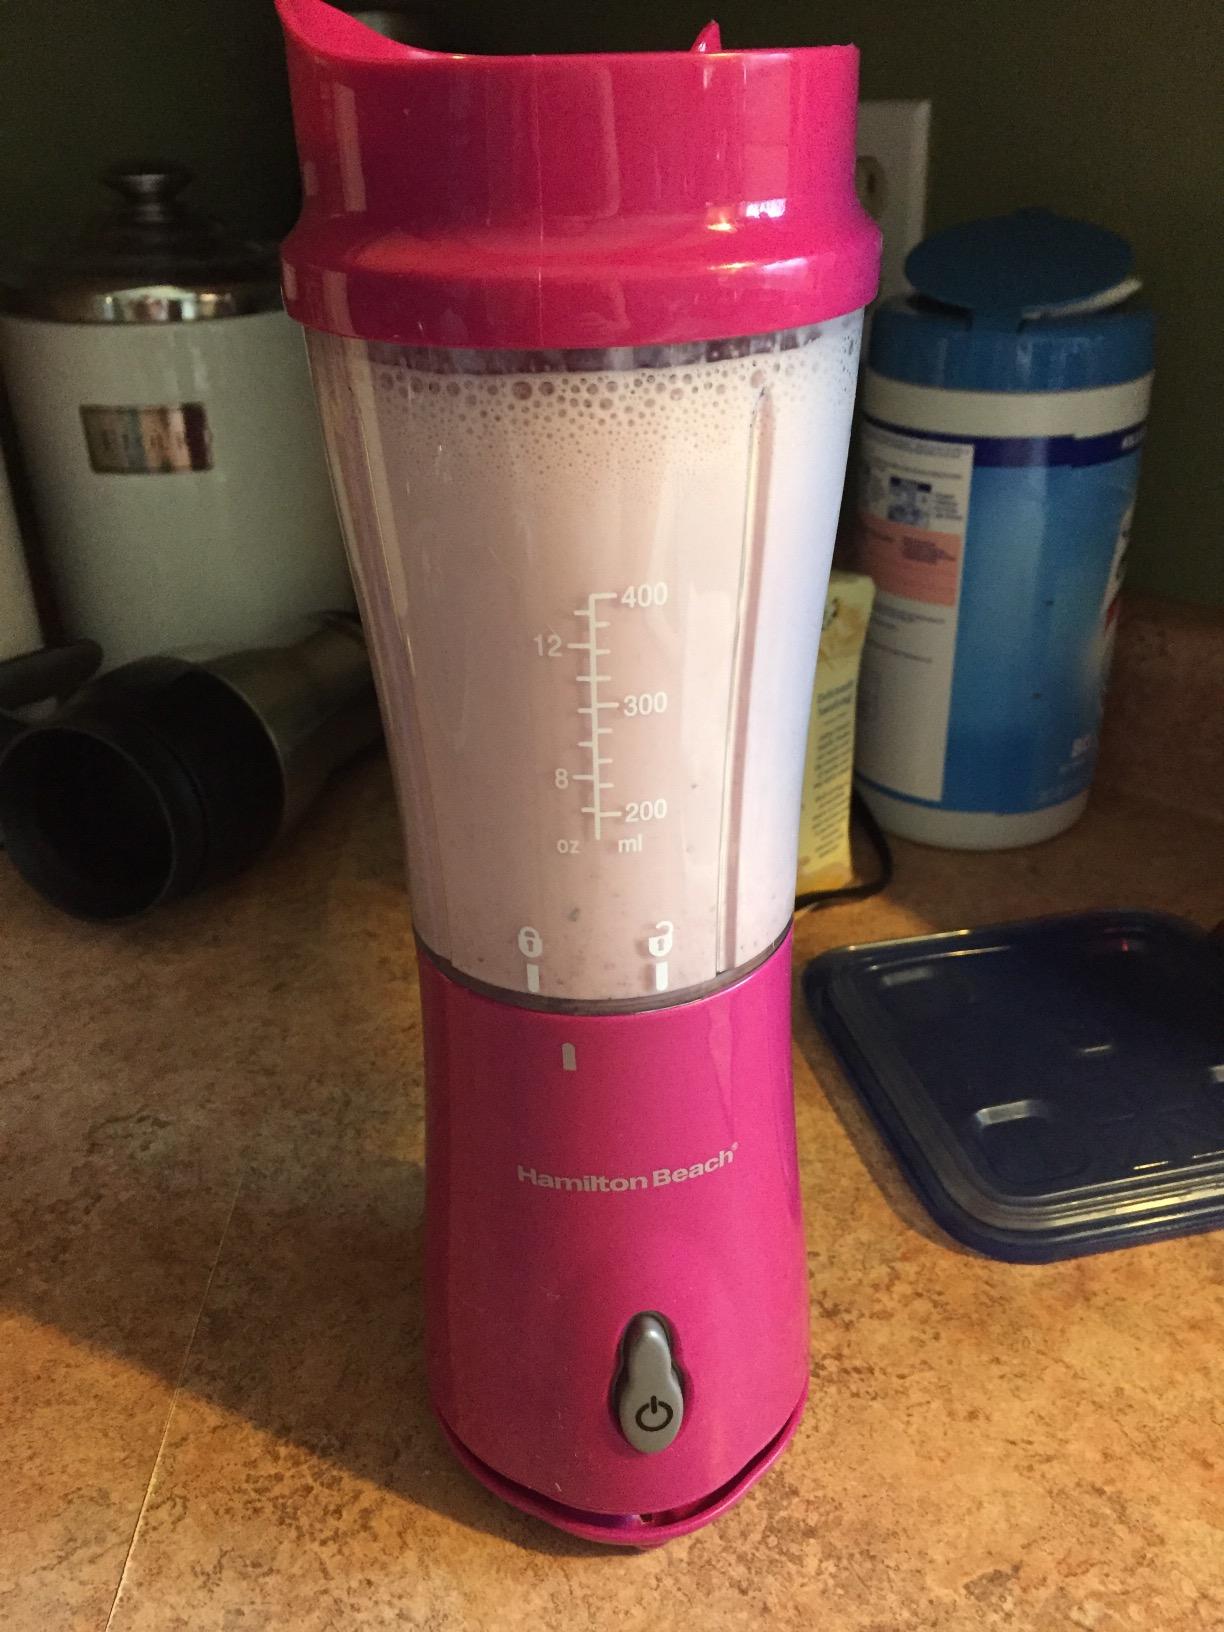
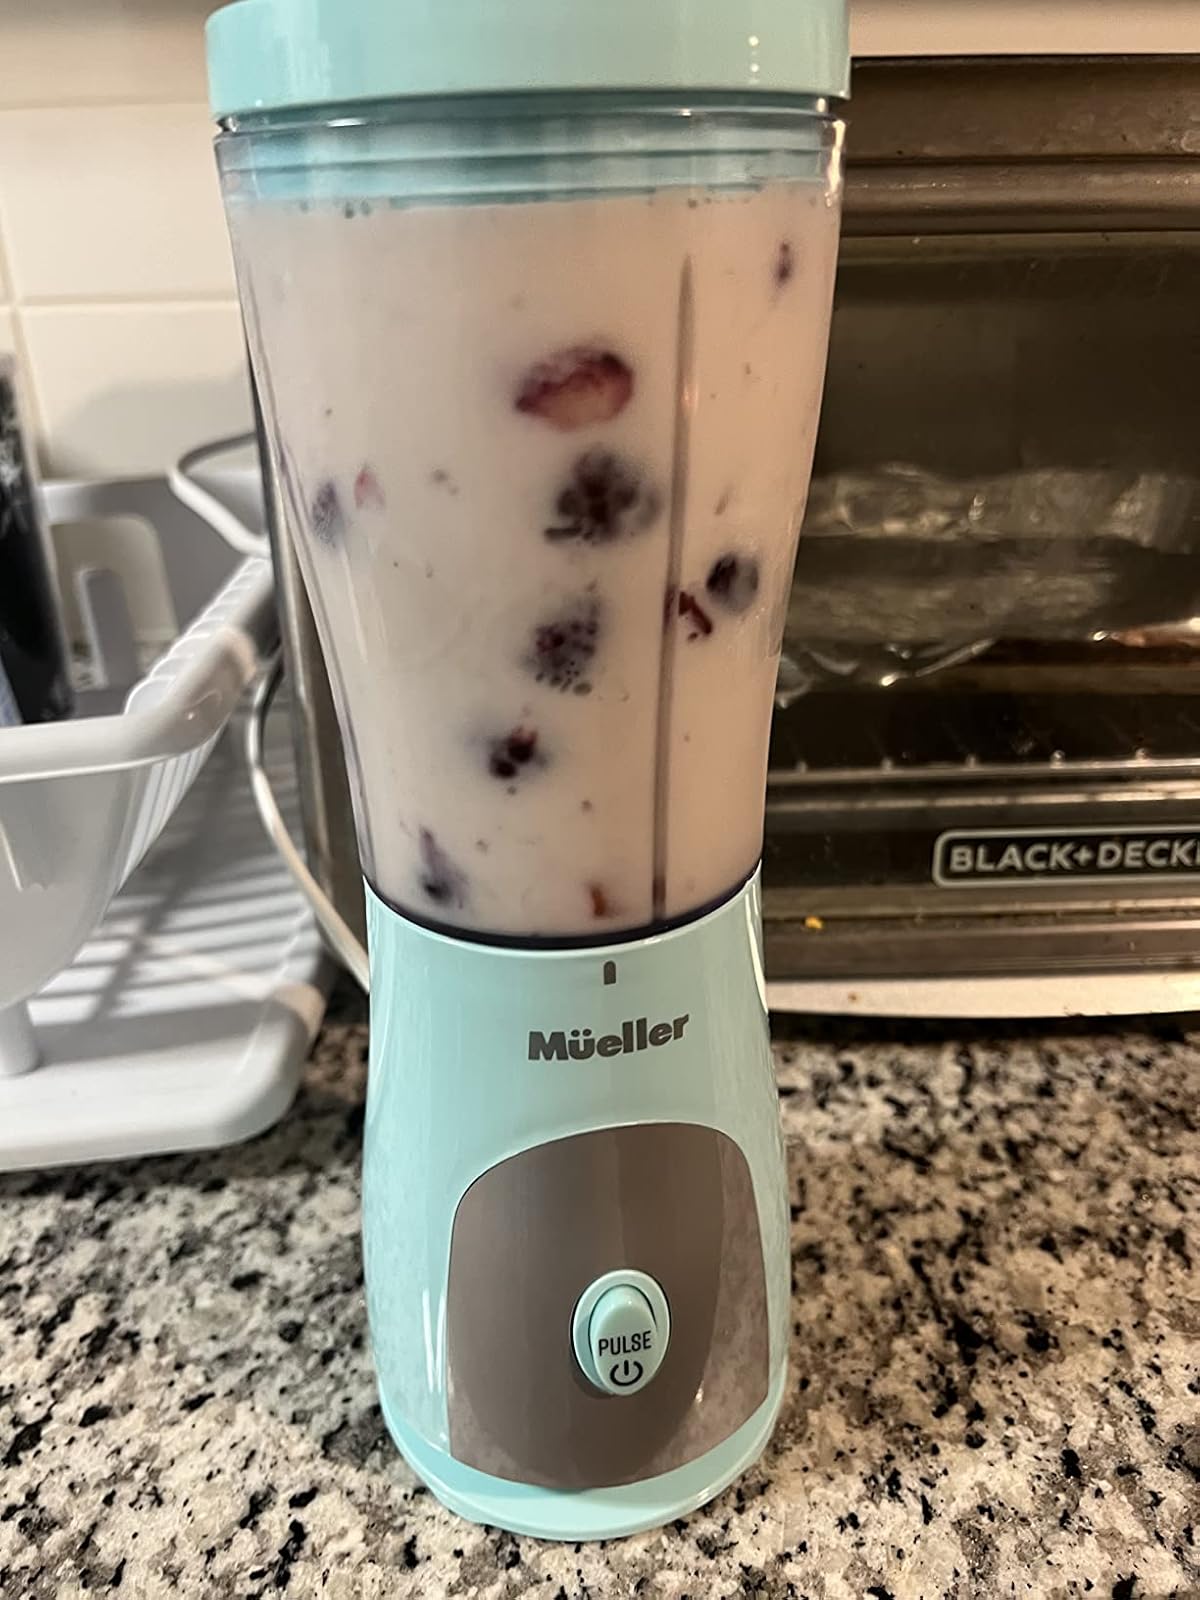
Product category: items_blender
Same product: no